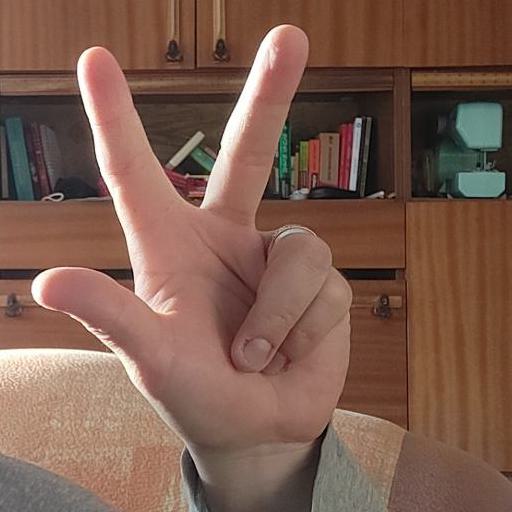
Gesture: three2